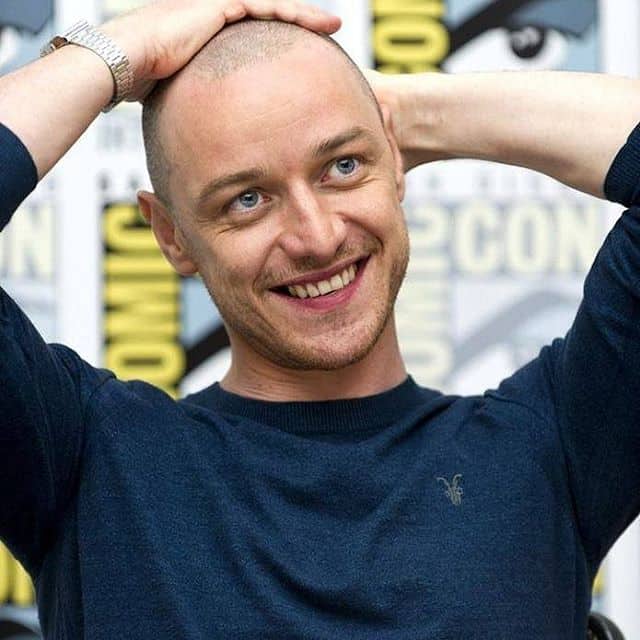
Portrait style: Real Portrait